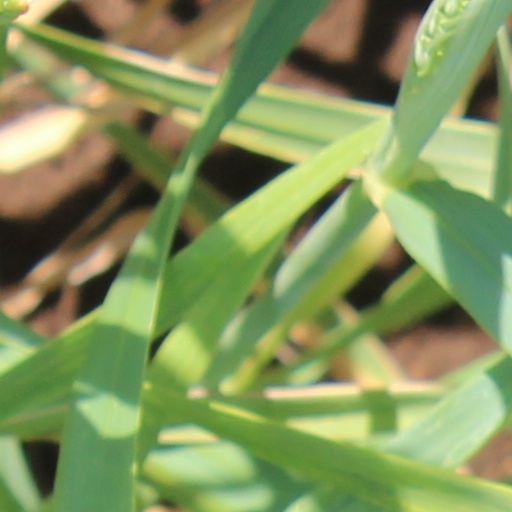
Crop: wheat